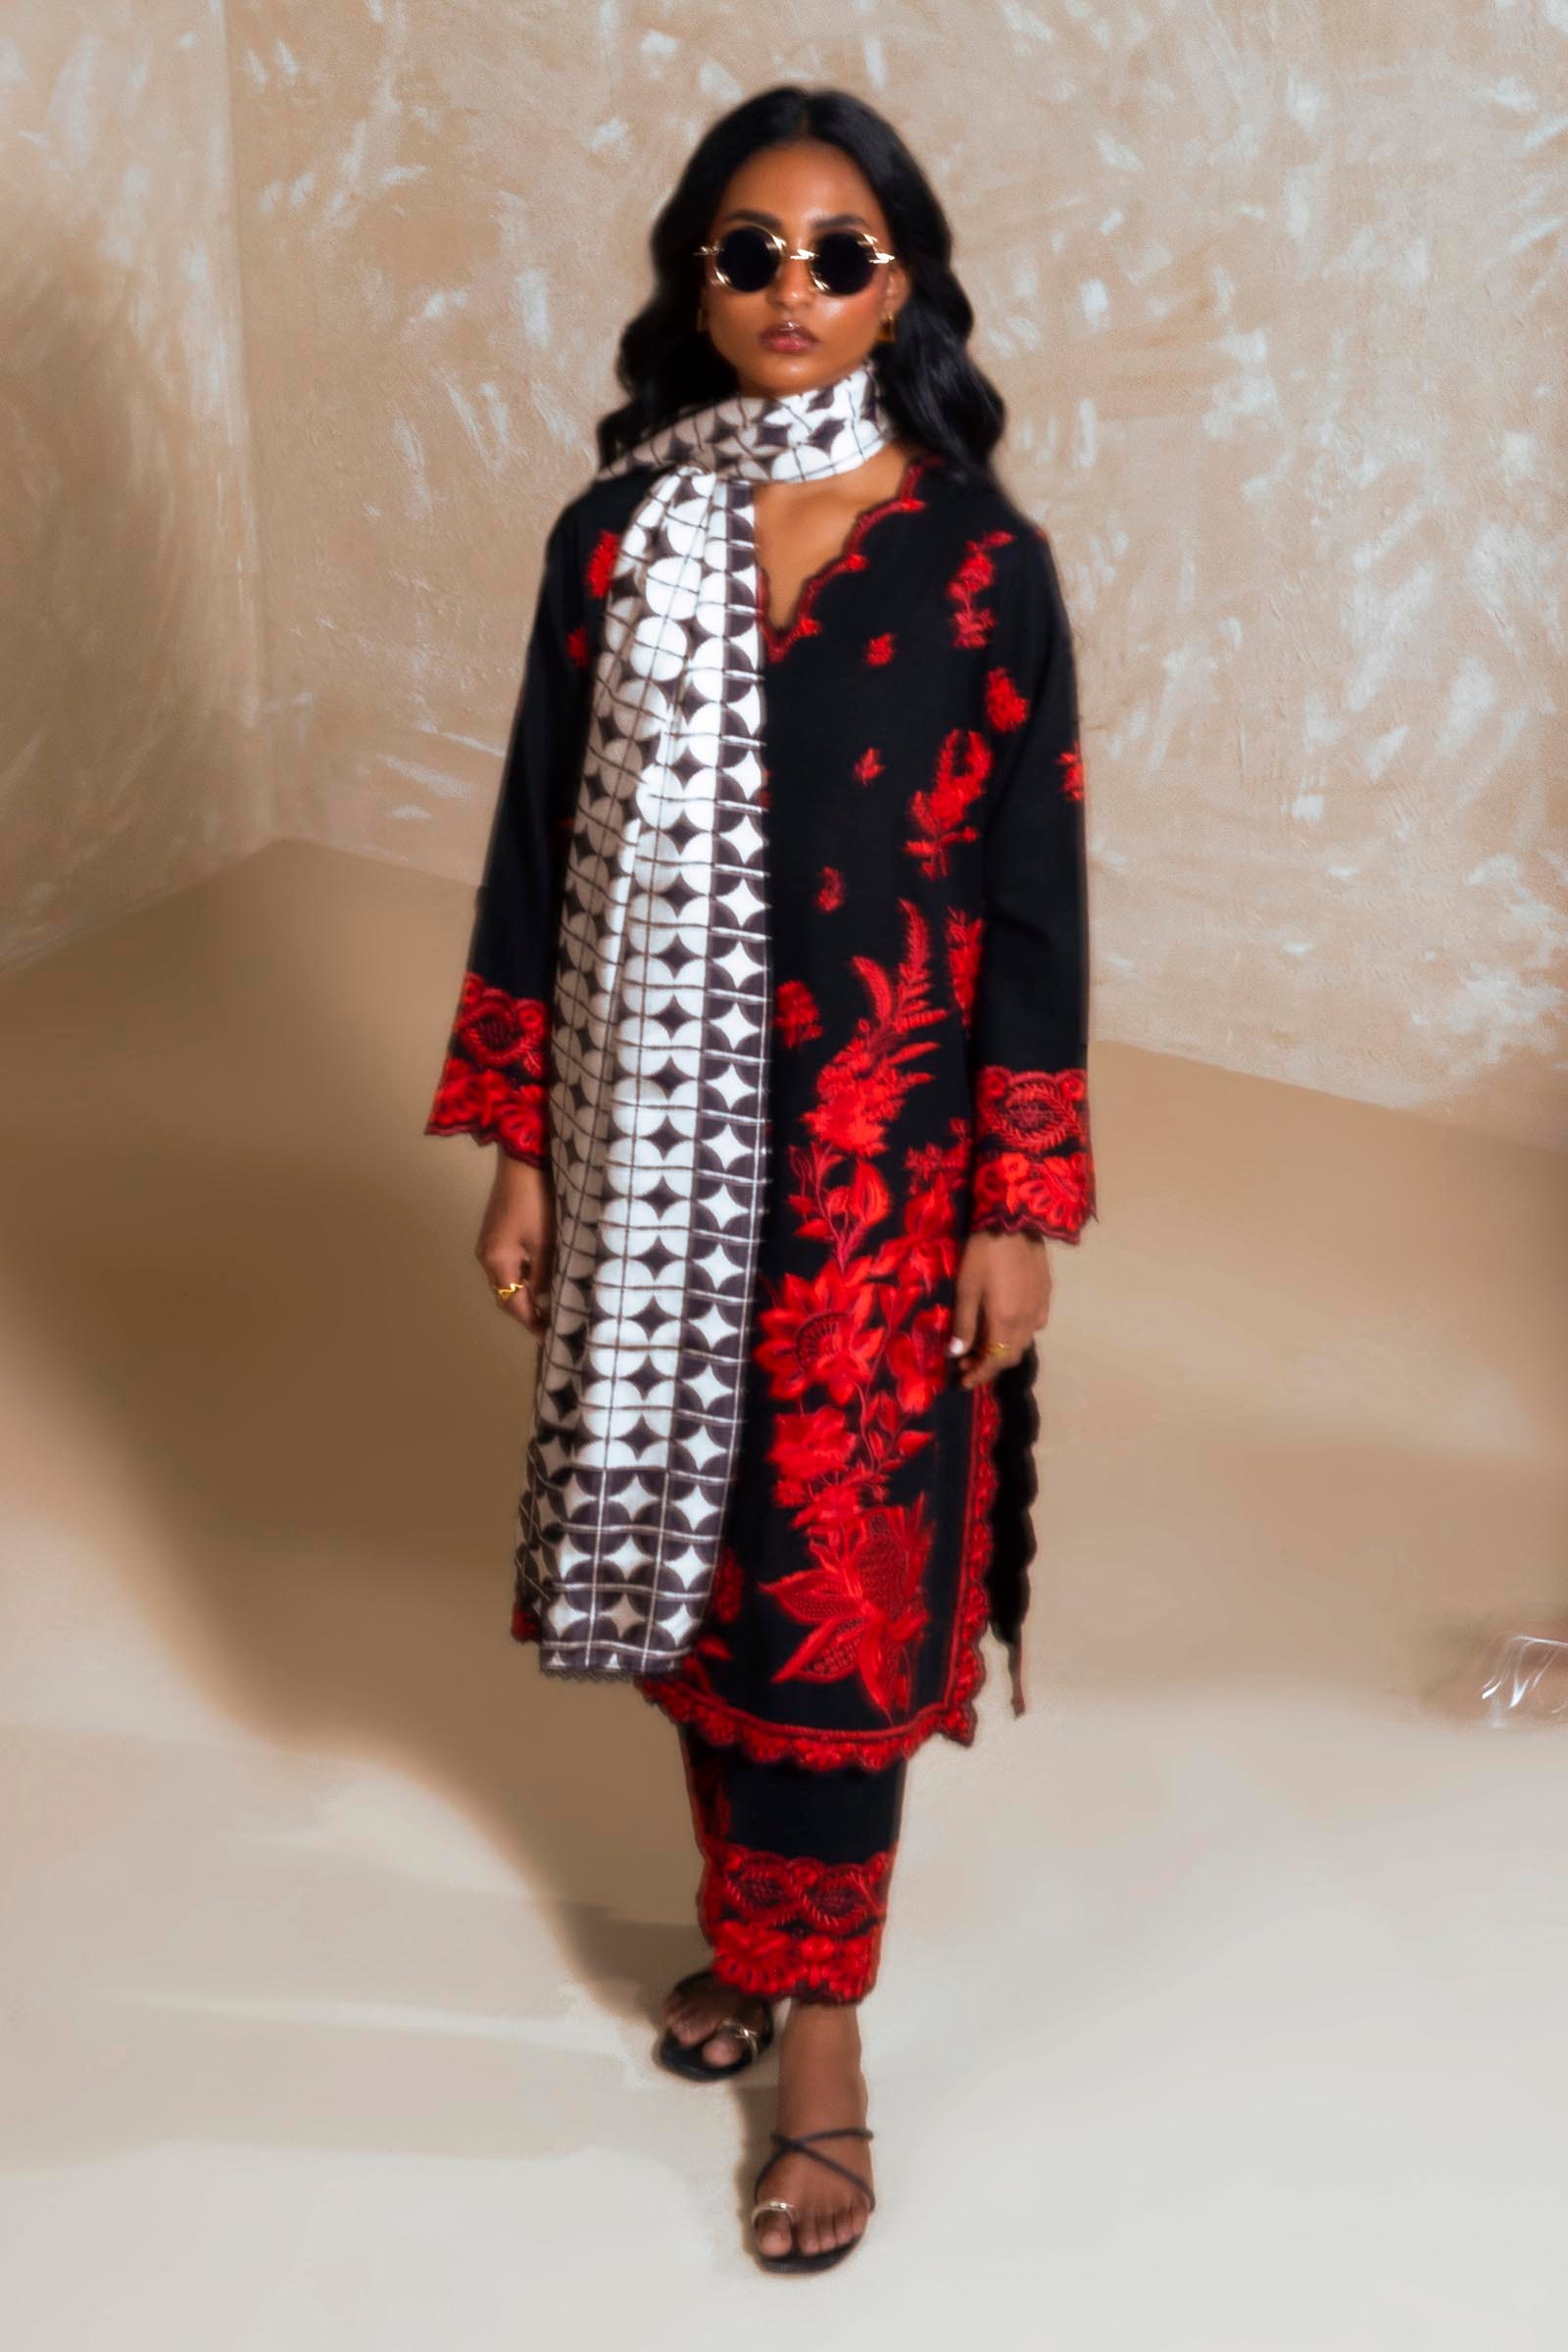
black red kamla 3 piece suit jacket